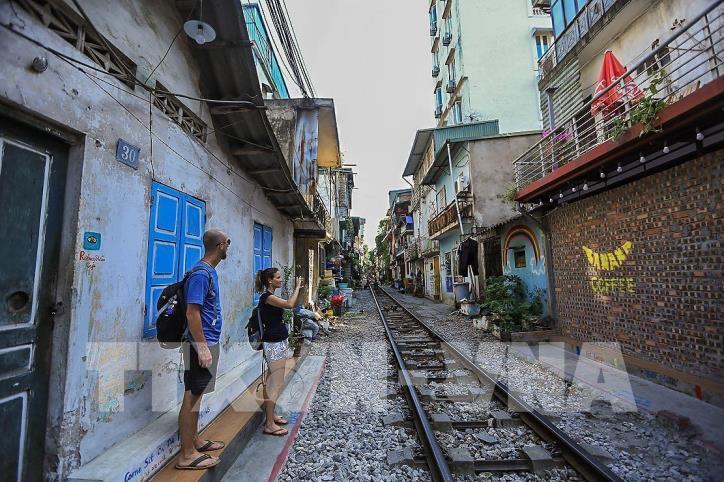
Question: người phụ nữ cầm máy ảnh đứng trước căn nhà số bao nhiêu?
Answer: số 30